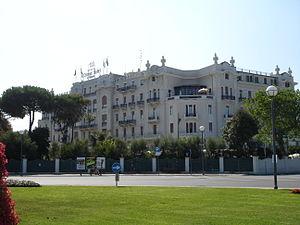
Le Grand Hôtel Rimini est un historique hôtel de luxe de Rimini, élu monument national en 1994 et situé dans le parc Federico Fellini.